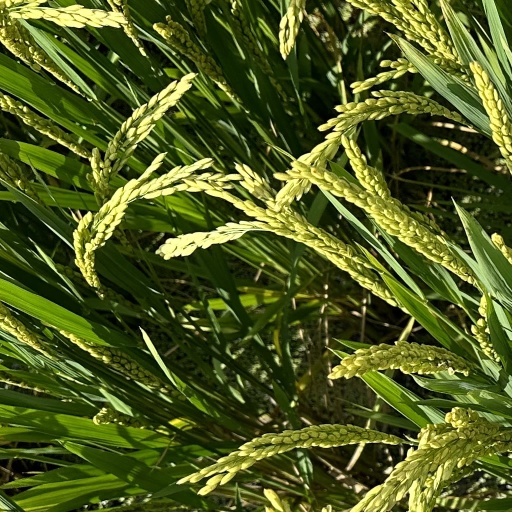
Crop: rice